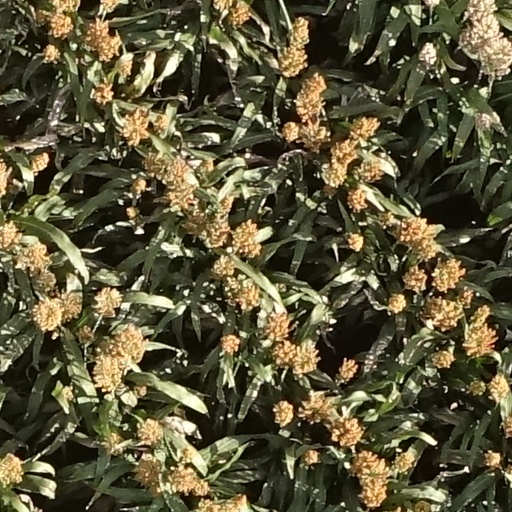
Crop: sorghum